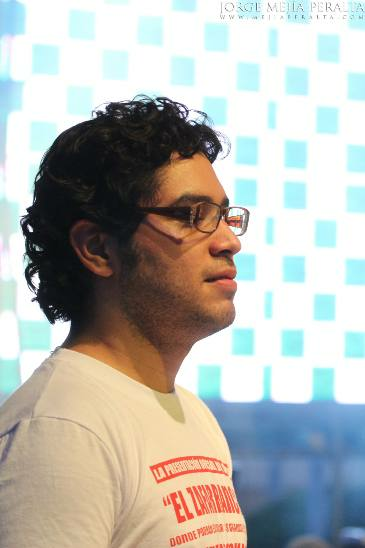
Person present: Yes